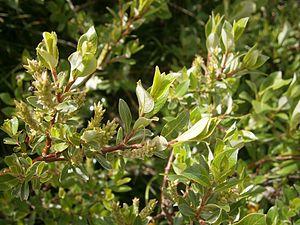
Salix foetida, le Saule fétide est une espèce de saule de la famille des Salicaceae, rencontrée en Europe centrale et boréale, Caucase, Sibérie, Groenland.